William Cowper Brann

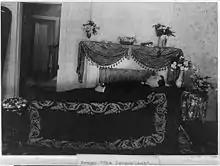
Brann at a funeral parlor

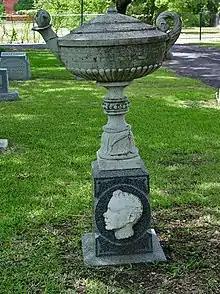
Brann's tombstone in Oakwood Cemetery, Waco, Texas

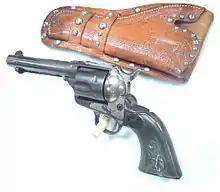
Colt Single Action Army Revolver owned by Judge Gerald and loaned to W.C. Brann who used it in his street duel with Davis. Redmen Museum, Waco Texas

Brann married Carrie Belle Martin on March 3, 1877, in Rochelle, Illinois. They had three children. Their daughter, Inez, died at age 12 following a confrontation with her father regarding the attentions of a young boy who left flowers at the house for Inez, whom Brann accused of encouraging the boy's interest. Her denial led him to accuse her of lying. The next morning, her mother and father found her dead after she had taken morphine. She left a note that said, in part, "I don’t want to live. I could never be as good as you want me to.”